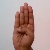
The image shows a hand gesture representing the letter 'B' in Indian Sign Language.